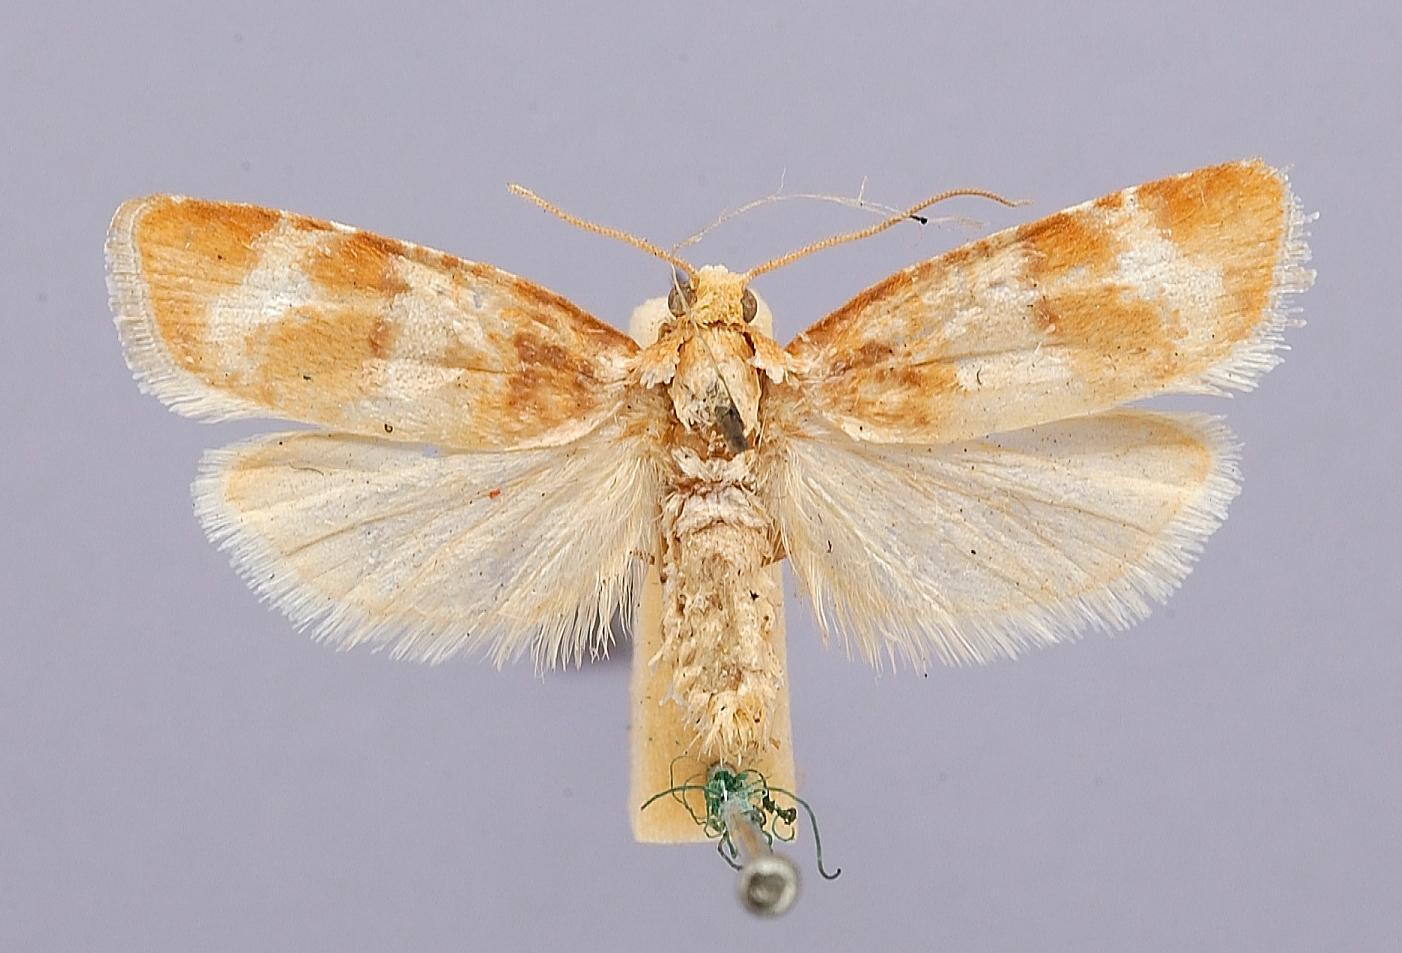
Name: Evetria sabiniana
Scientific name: Evetria sabiniana Kearfott, 1907
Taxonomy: Animalia, Arthropoda, Insecta, Lepidoptera, Tortricidae
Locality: [Not Stated], Sacramento, California, United States
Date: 9 Aug 1885